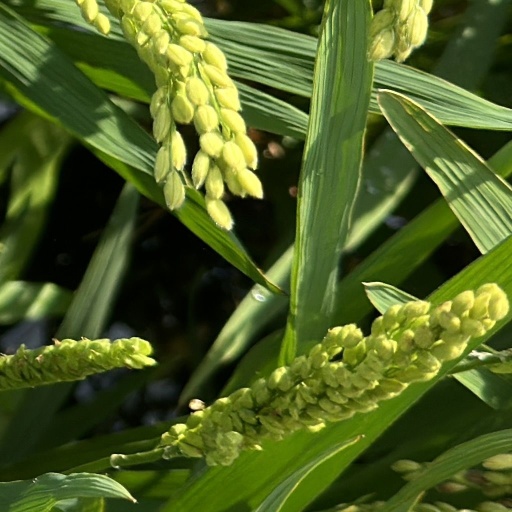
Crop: rice